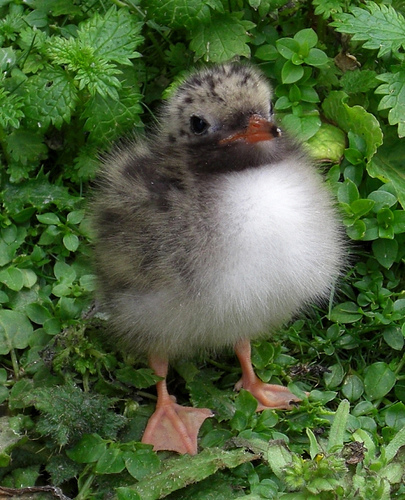
this young bird has a white belly and breast, and is very downy and soft.
this bird has a white breast, black and yellow speckled head and wings, a black throat, webbed orange feet and an orange bill.
a bird (probably a chick) with white fluffy breast and belly, gray spotted head and wings, orange beak and orange webbed toes.
this hatchling has white and dark grey down feathers, am orange beak with aa black tip, orange webbed feet and black eyes.
the bird has very fluffy, thick feathers, which are a mottled brown and black color, with orange tarsi and beak.
this bird is brown with white and has a very short beak.
this small bird has brown and grey primaries with a black and brown crown and white belly.
this baby bird has a orange bill with black tip, grey white head feathers with black markings, white belly and orange tarsus and web feet.
a baby bird with fluffy feathers, webbed feet, and an orange beak.
the bird has webbed feet with fluffy white breast area.
Species: Artic Tern